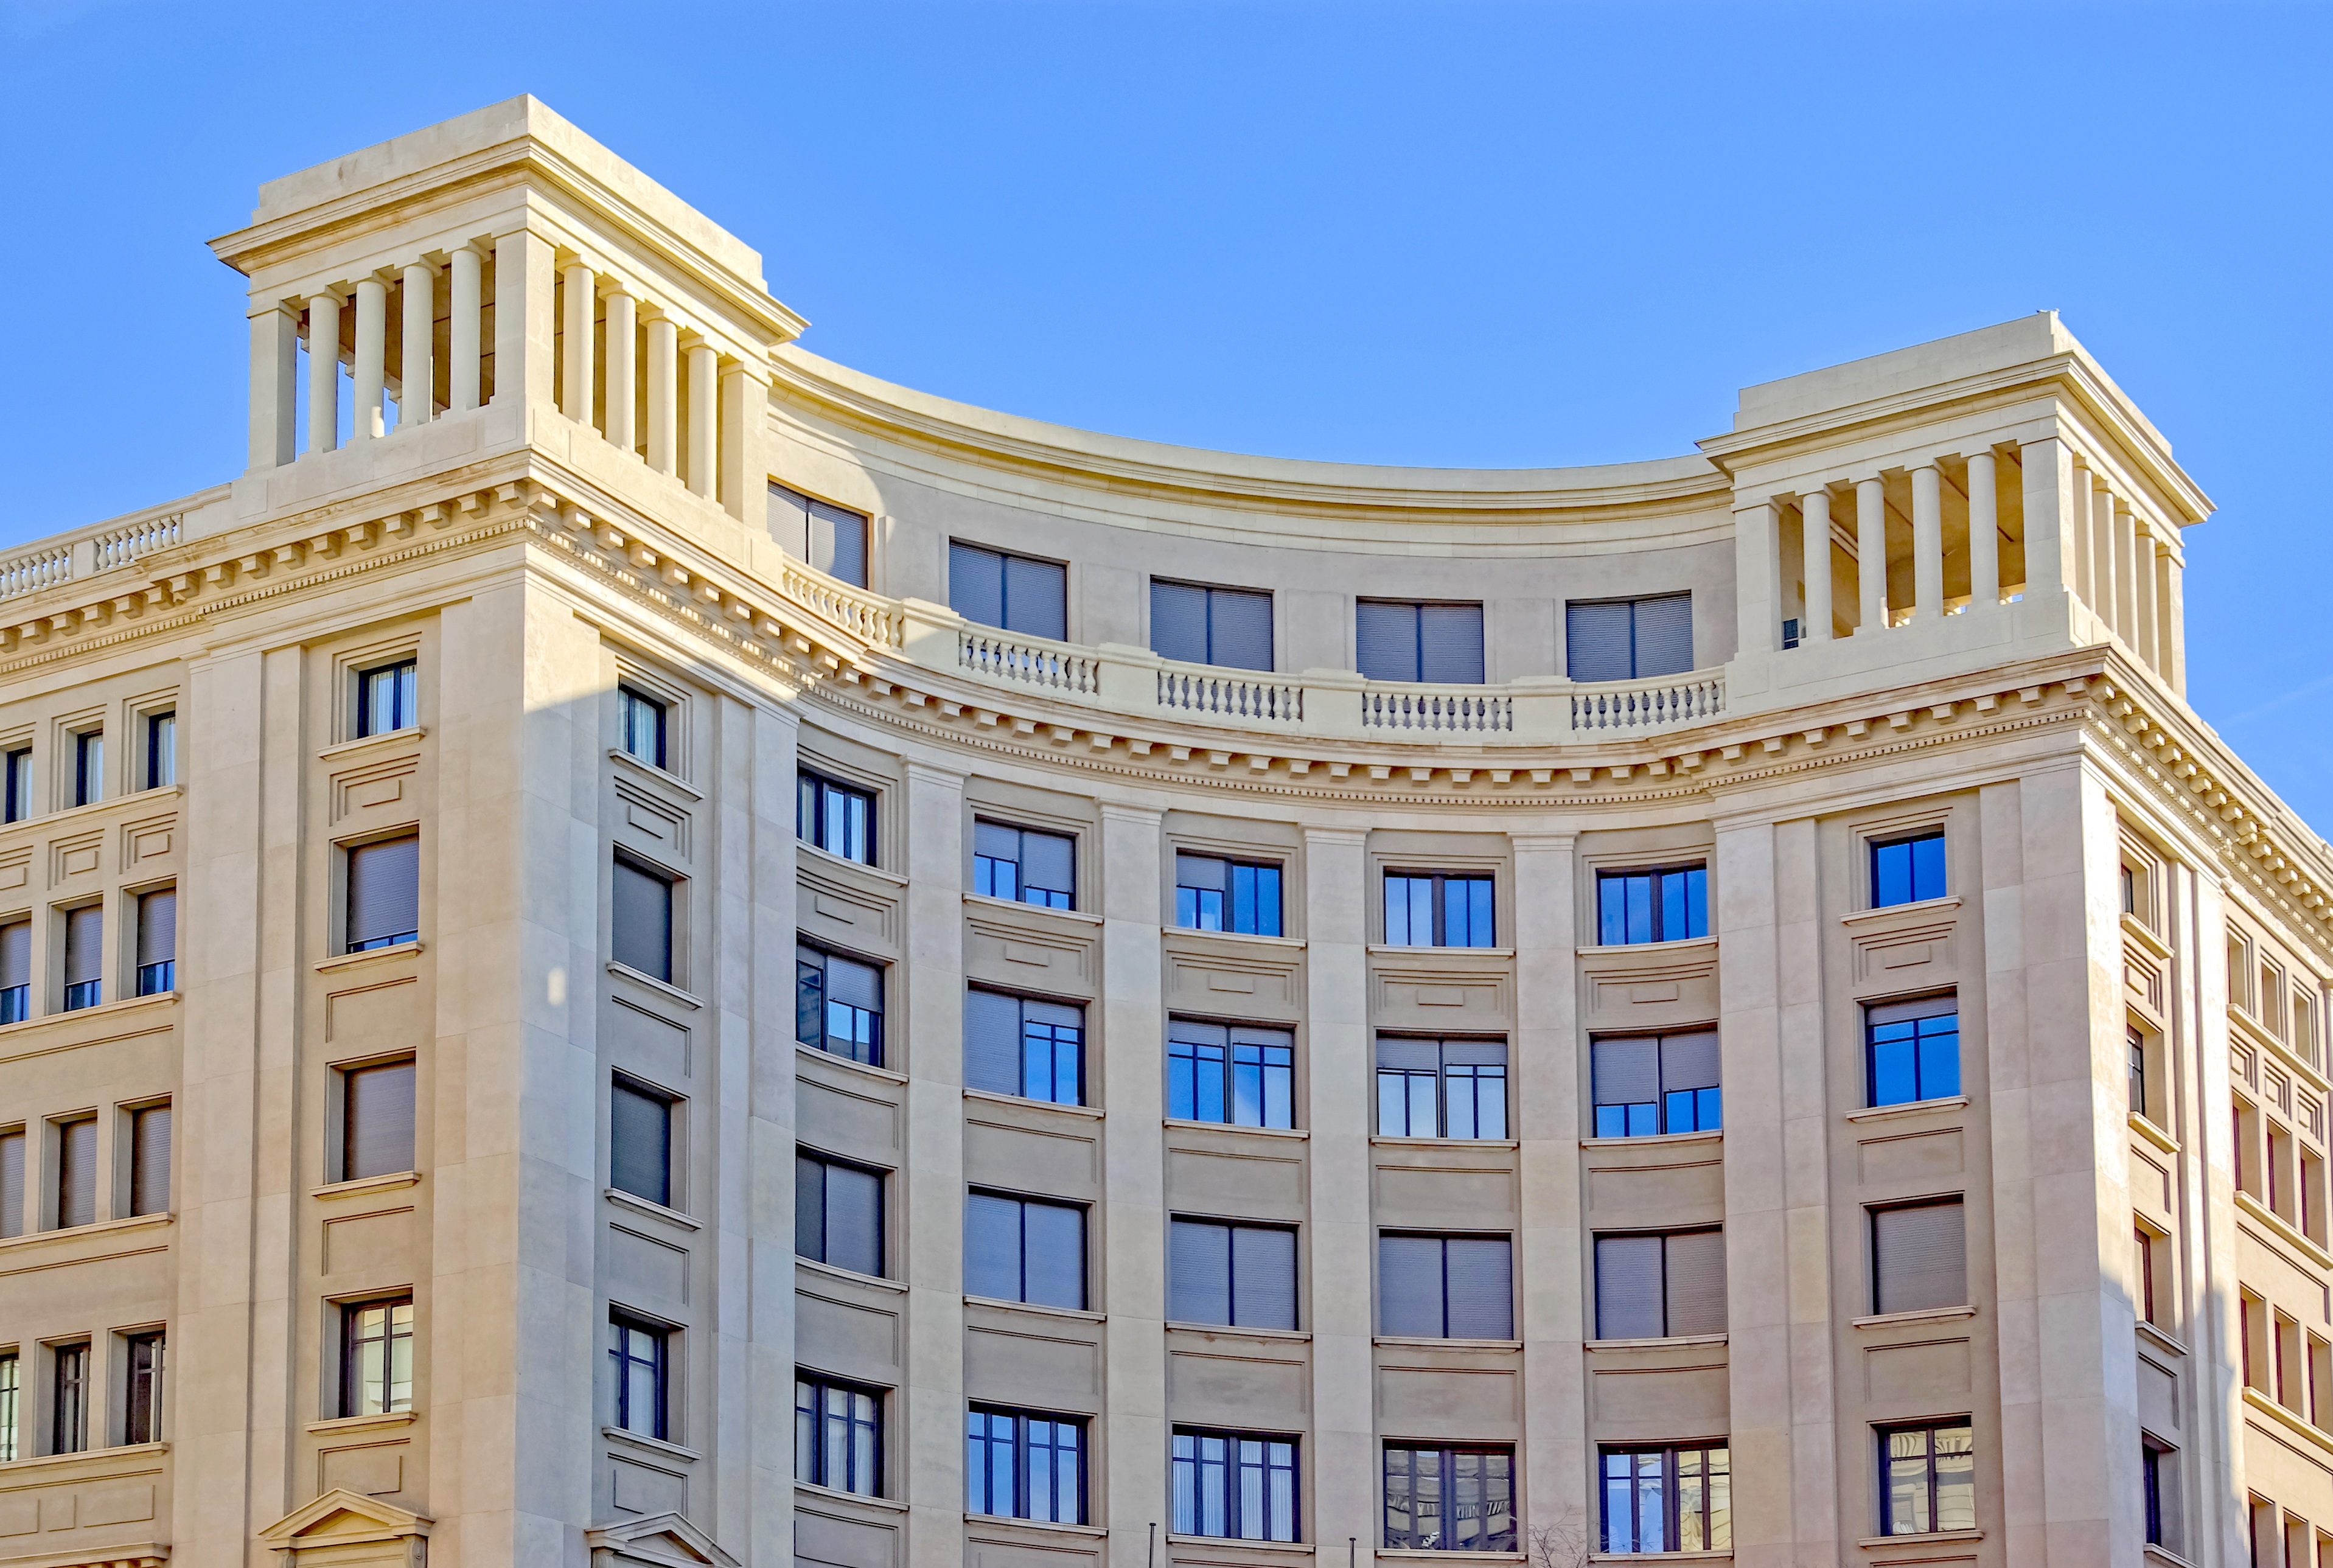
architecture, building, palace, downtown, plaza, landmark, facade, barcelona, tower block, spain, catalunya, courthouse, condominium, classical architecture